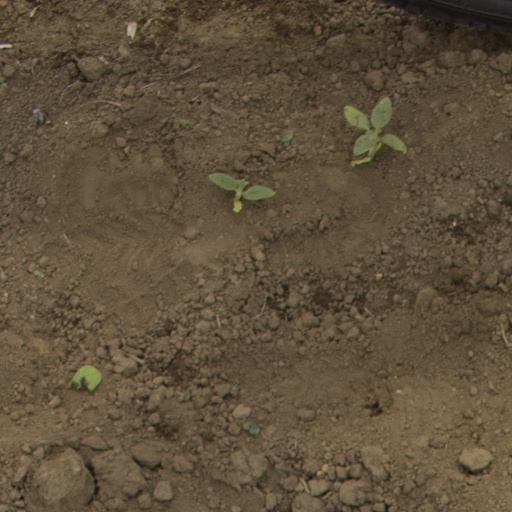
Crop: Jerusalem artichoke